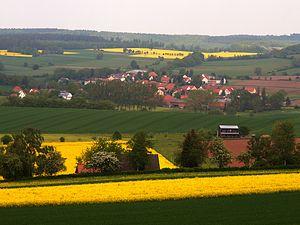
Friedewald est une municipalité allemande située dans le land de Rhénanie-Palatinat et l'arrondissement d'Altenkirchen (Westerwald).